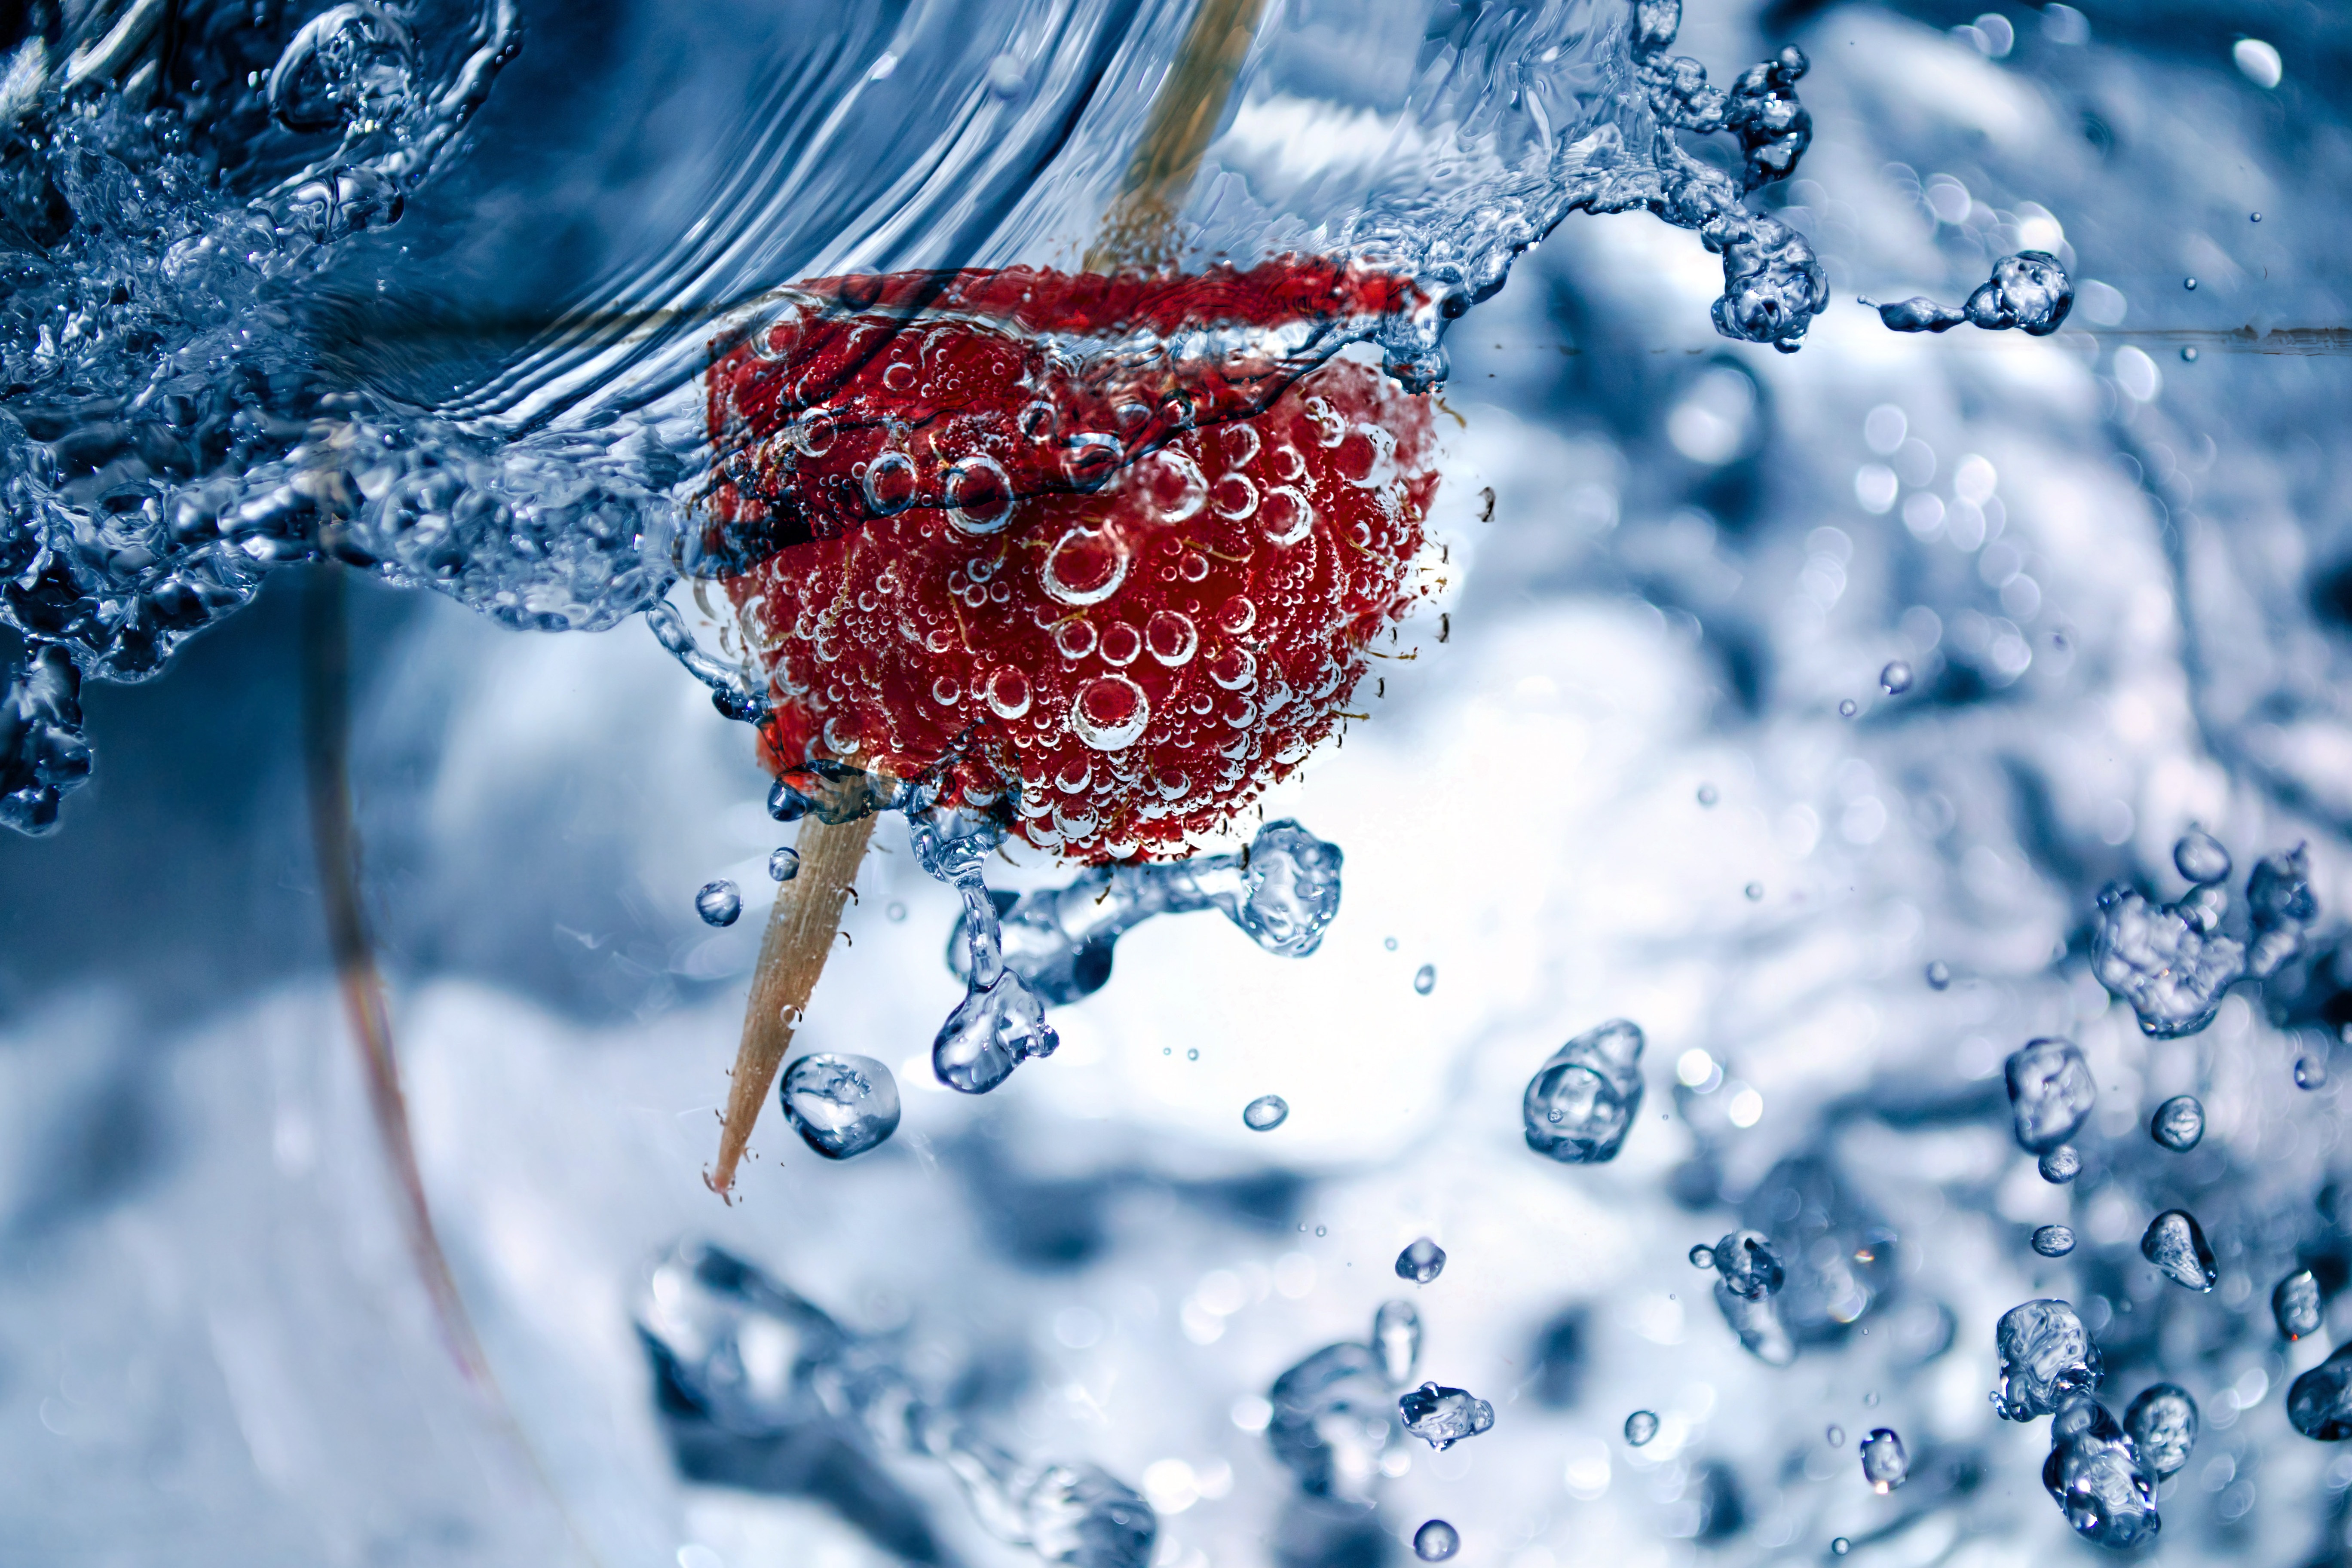
water, branch, snow, winter, liquid, photography, raspberry, flower, glass, frost, ice, weather, season, close up, melting, freezing, toothpick, macro photography, air bubbles, water bubbles, computer wallpaper